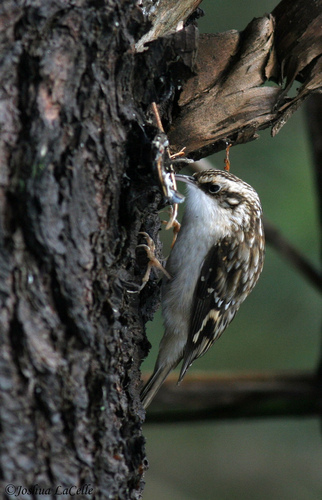
the bird has a white throat and a small black crown.
this is a bird with a white belly and breast and a black back and head.
a tiny bird with white chest, brown back and accents of white across back.
this bird has a white belly, brown wings and a small white beak.
this small bird had a white throat and breast and feathers that are brown with white spots.
this bird is white and brown and has a long, pointy beak.
this bird is white and brown in color, with a light colored beak.
this bird has wings that are black and has a white belly
this bird has a white belly, with a light brown colored back
this bird has white belly and breast, with a brown and white back.
Species: Brown Creeper